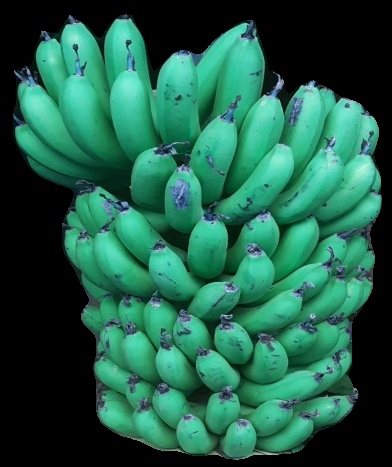
Variety: pachbale
Grade: grade1